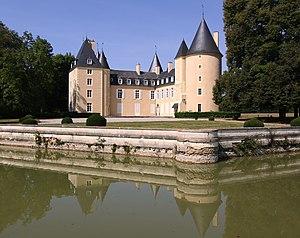
Thaumiers est une commune française située dans le département du Cher en région Centre-Val de Loire.
Cet article recense les monuments historiques du Cher, en France.
Cet article recense de manière non exhaustive les châteaux et demeures situés dans le département français du Cher. Il est fait état des inscriptions et classements au titre des monuments historiques.